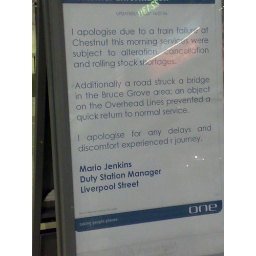
Additionally a road struck a bridge in the Bruce Grove area